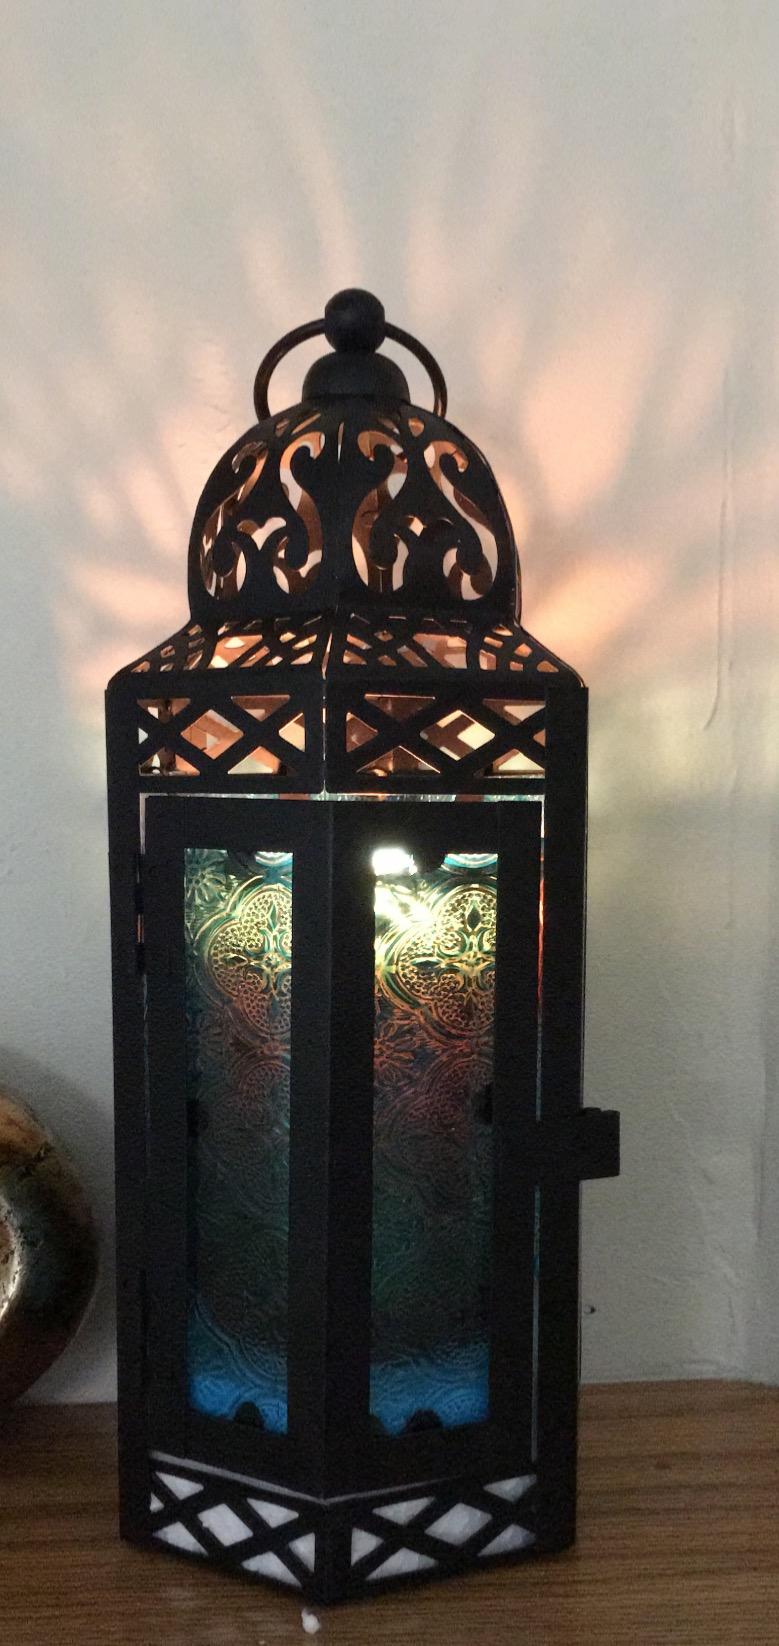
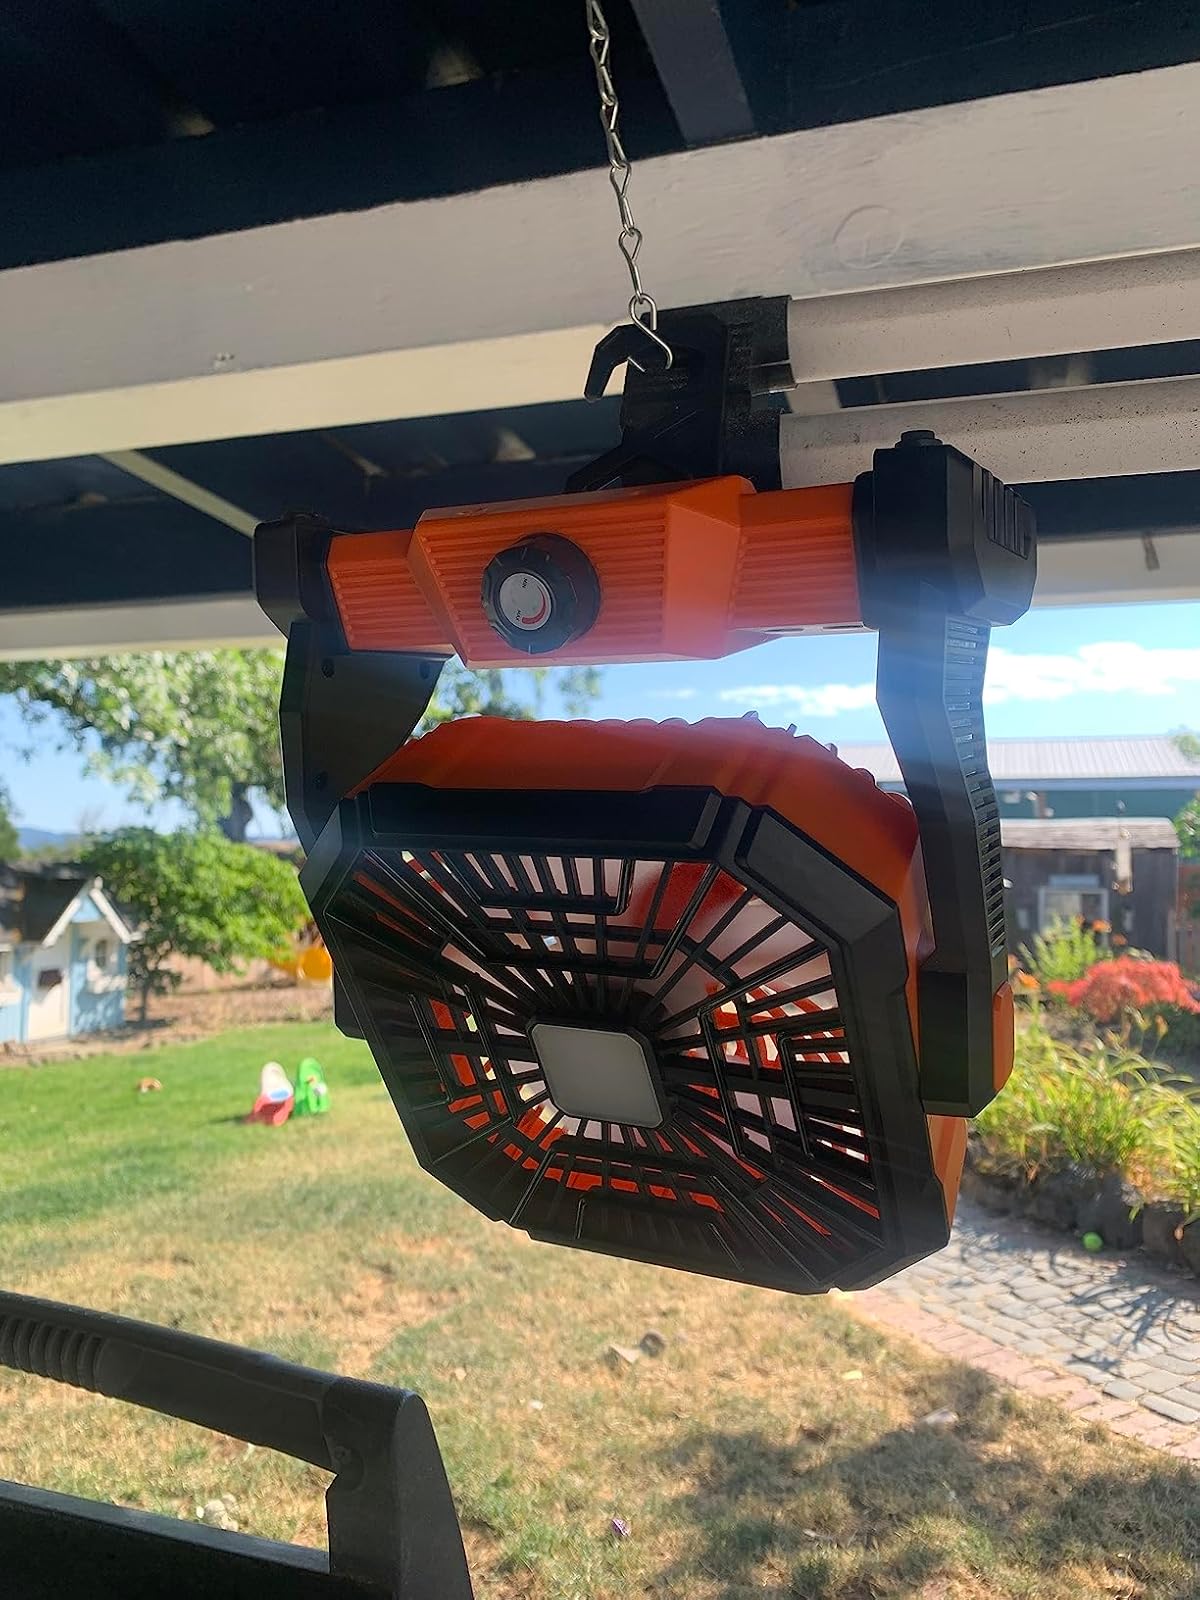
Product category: lantern
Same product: no